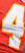
Number: 4